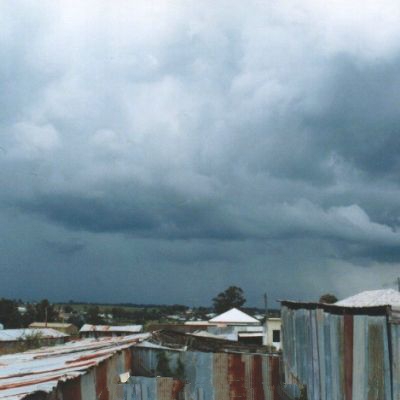
Cloud type: Stratocumulus (Sc)